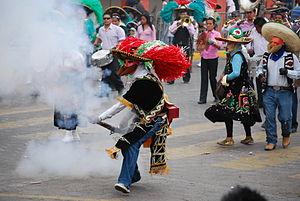
Environ 225 communautés célèbrent le carnaval au Mexique de diverses manières, les célébrations modernes les plus grandes et les plus connues se déroulant à Mazatlán et dans la ville de Veracruz.